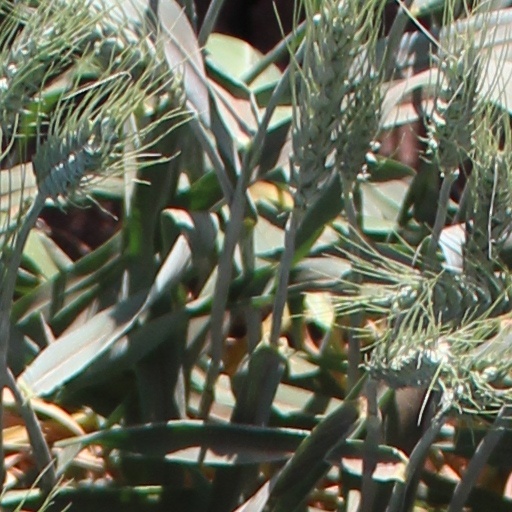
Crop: wheat